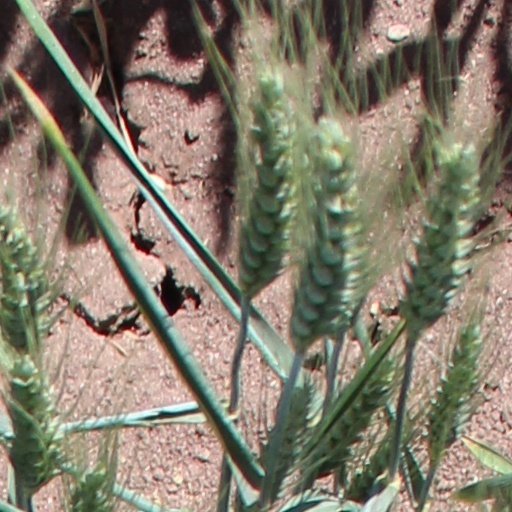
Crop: wheat